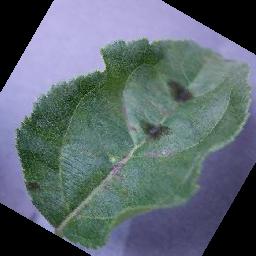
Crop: apple
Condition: scab